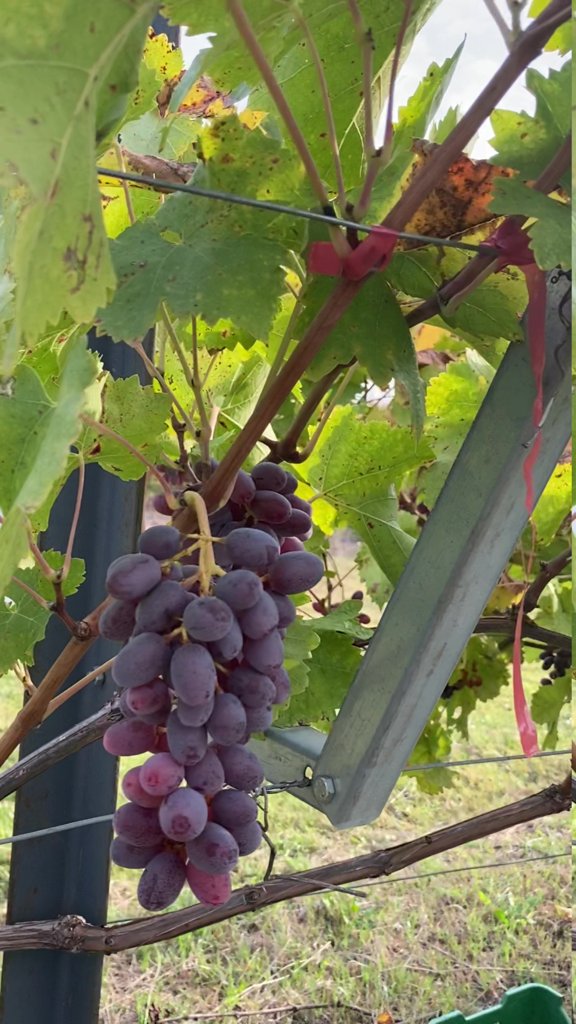
Berries visible: 52
Grape clusters: 1